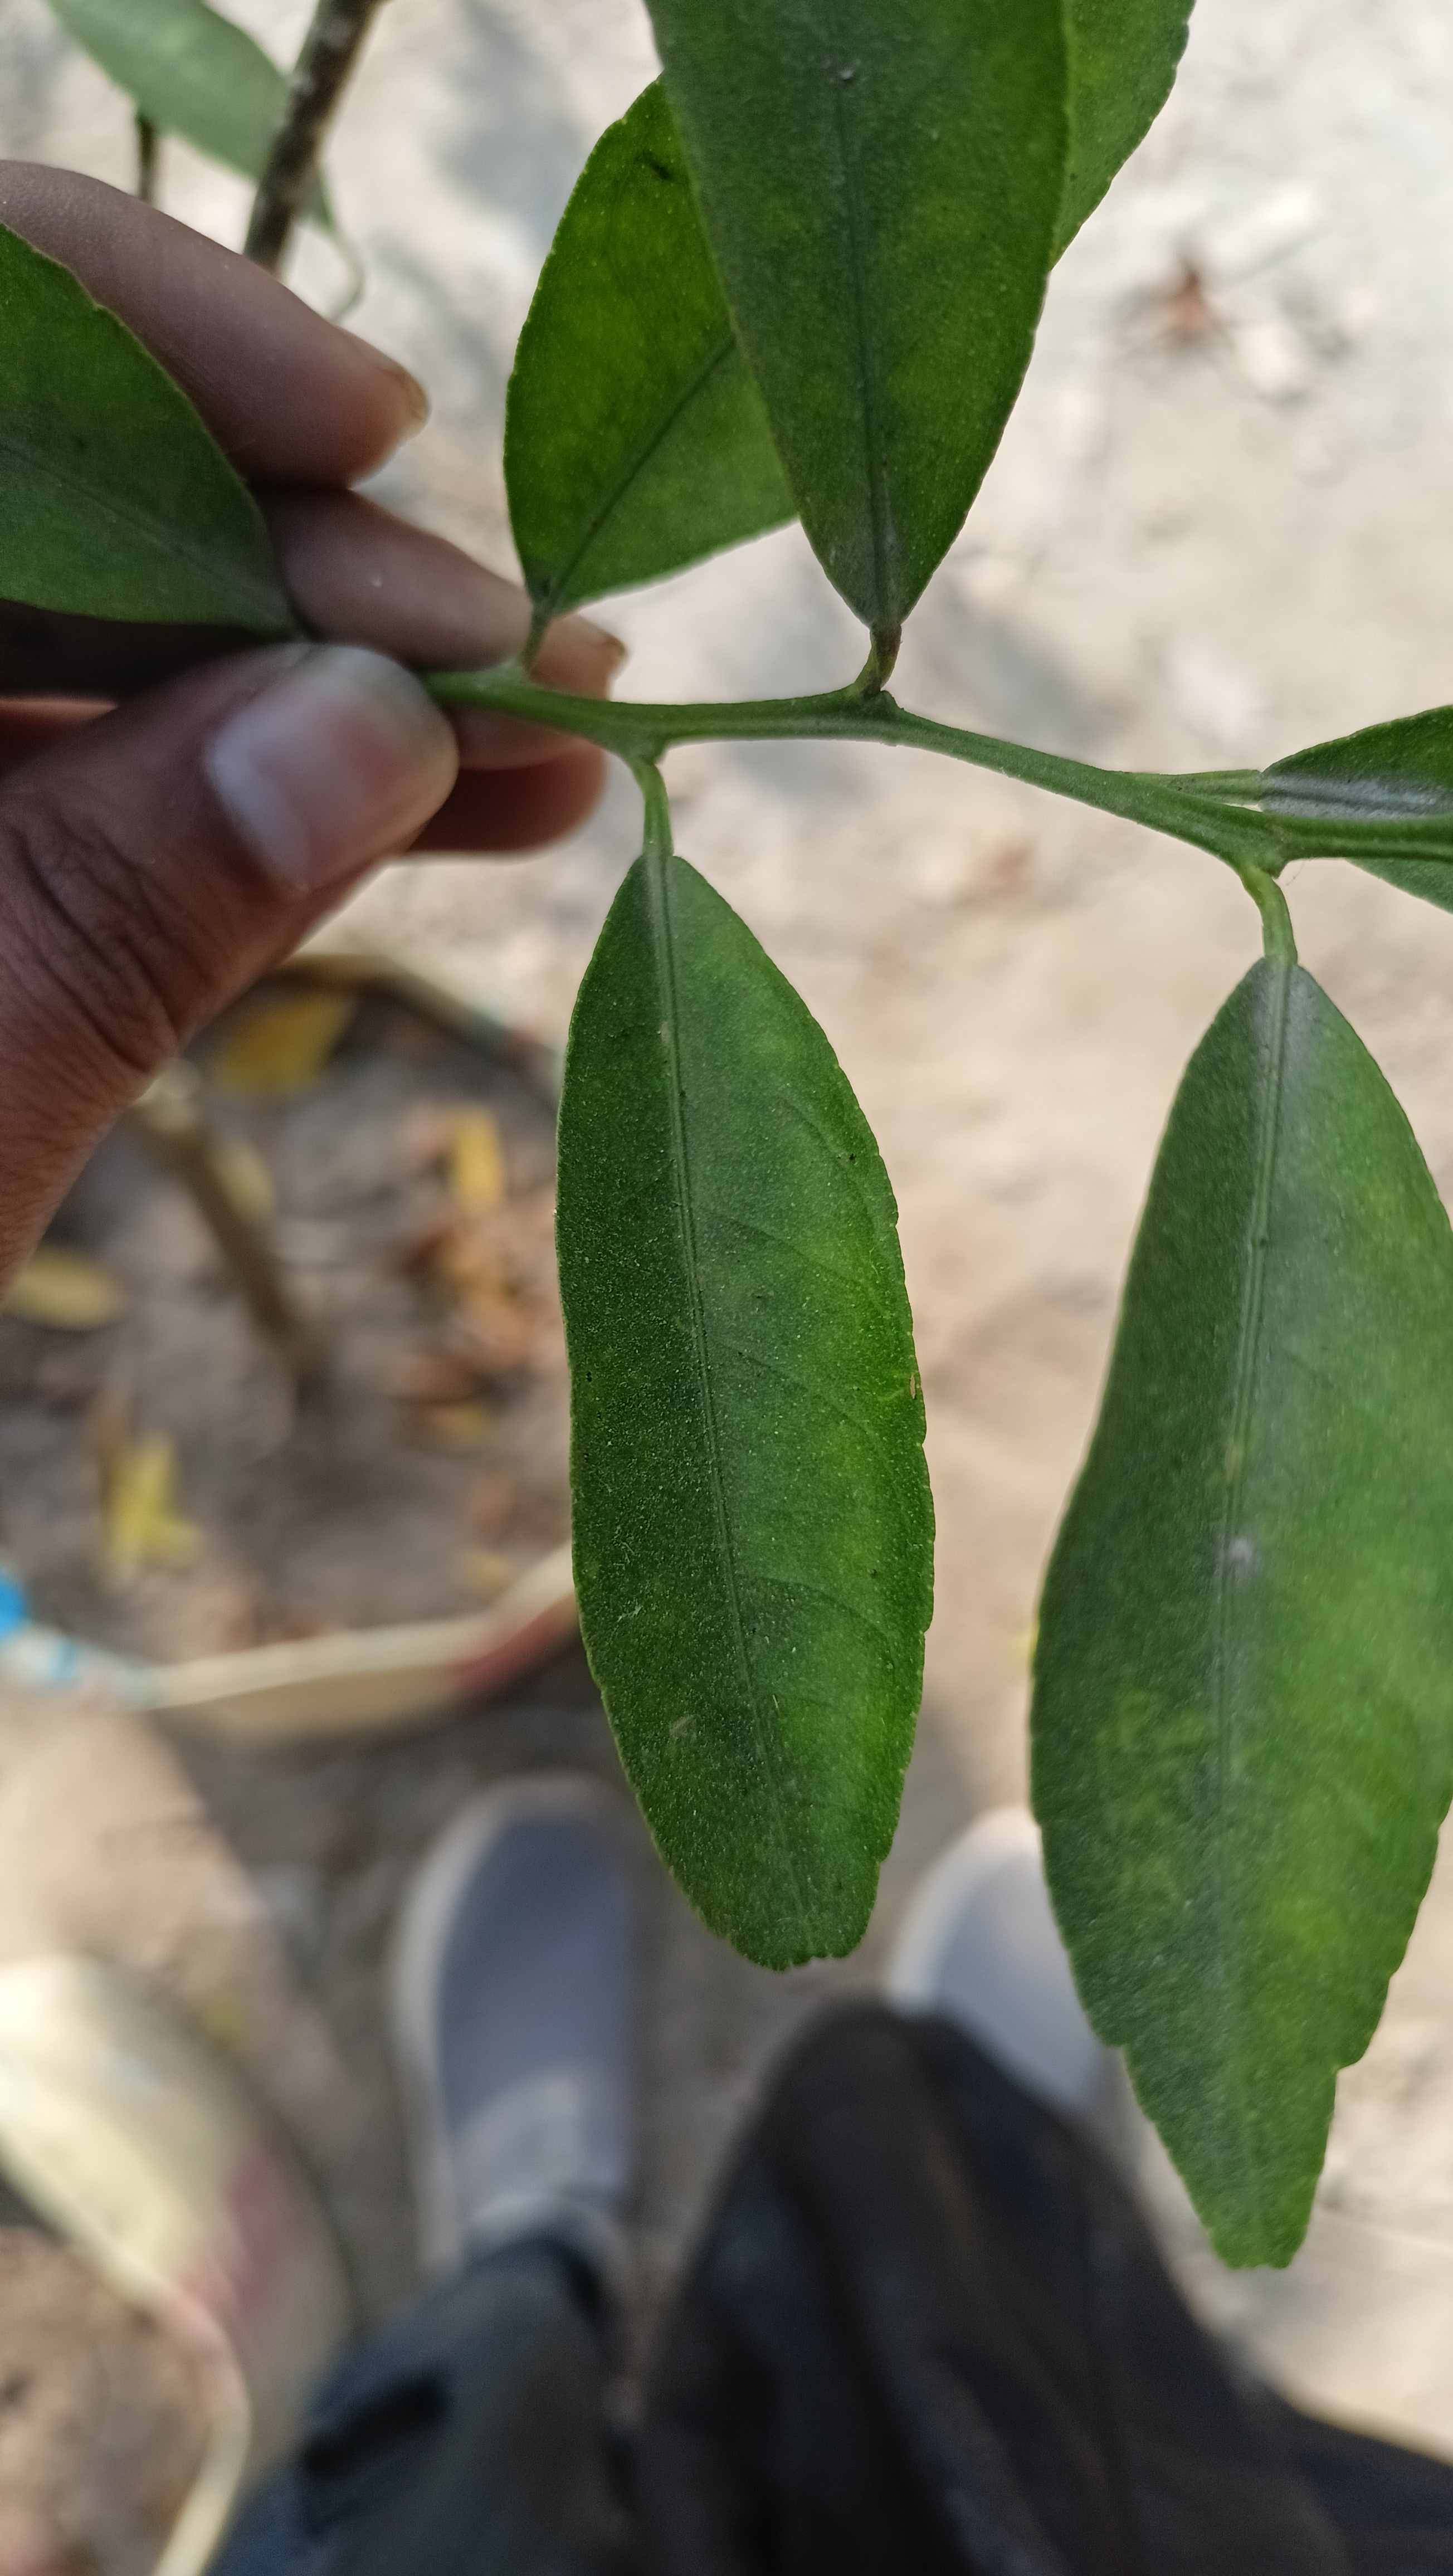
Mandarin leaf variety: Mandaring